List of birds of Kenya

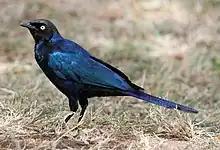
Rüppell's starling

Bulbuls are medium-sized songbirds. Some are colorful with yellow, red, or orange vents, cheeks, throats, or supercilia, but most are drab, with uniform olive-brown to black plumage. Some species have distinct crests.